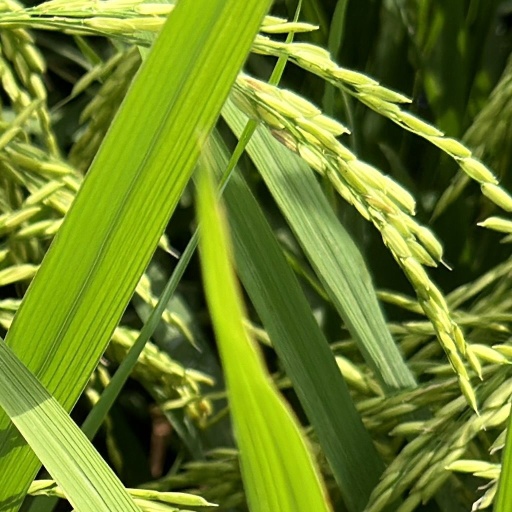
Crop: rice